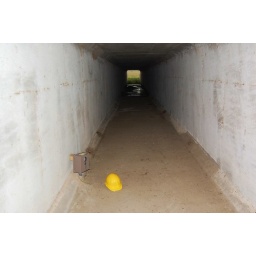
One of our camera traps in box culvert under I-90, with my hard hat for scale.